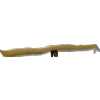
Label: bean_pod